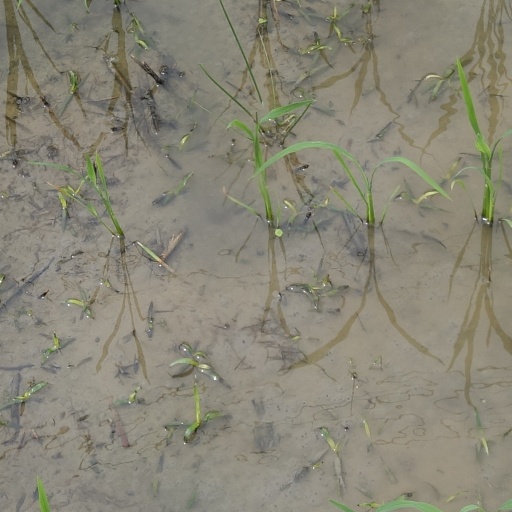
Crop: rice